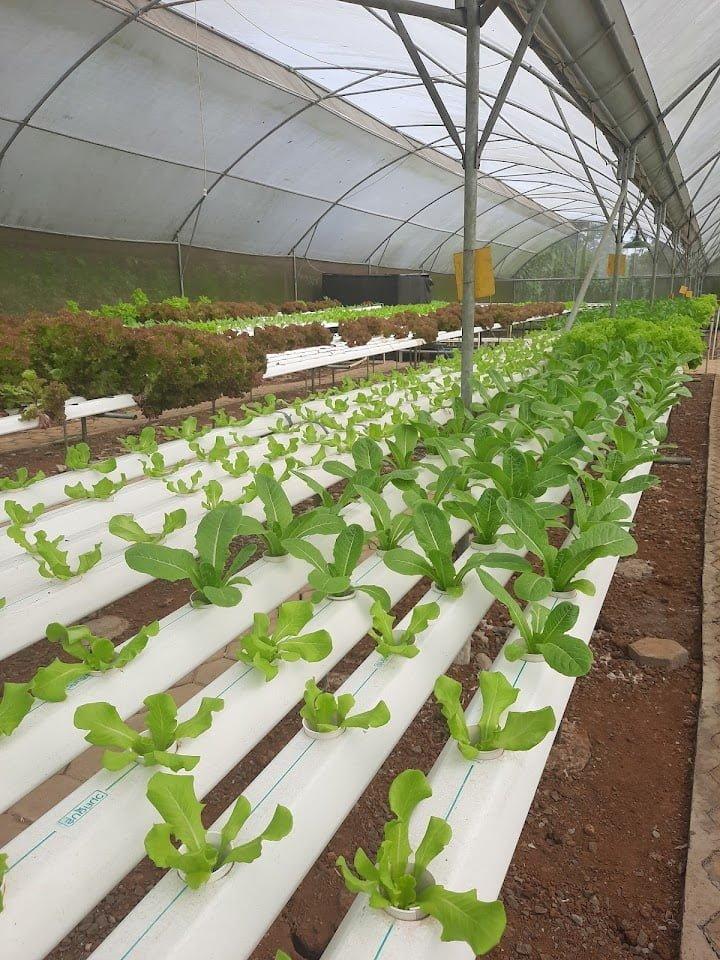
Eneo la ndani lililotengenezwa na kuezekwa kwa ustadi lenye mabomba yenye rangi nyeupe yaliyopangwa katika safu zilizonyooka, zenye mimea iliyoota na kuchipua kwa rangi ya kijani kibichi; kuashiria ni eneo litumikalo kwa ajili ya kilimo cha haidroponi ya sayansi bila kutumia udongo.